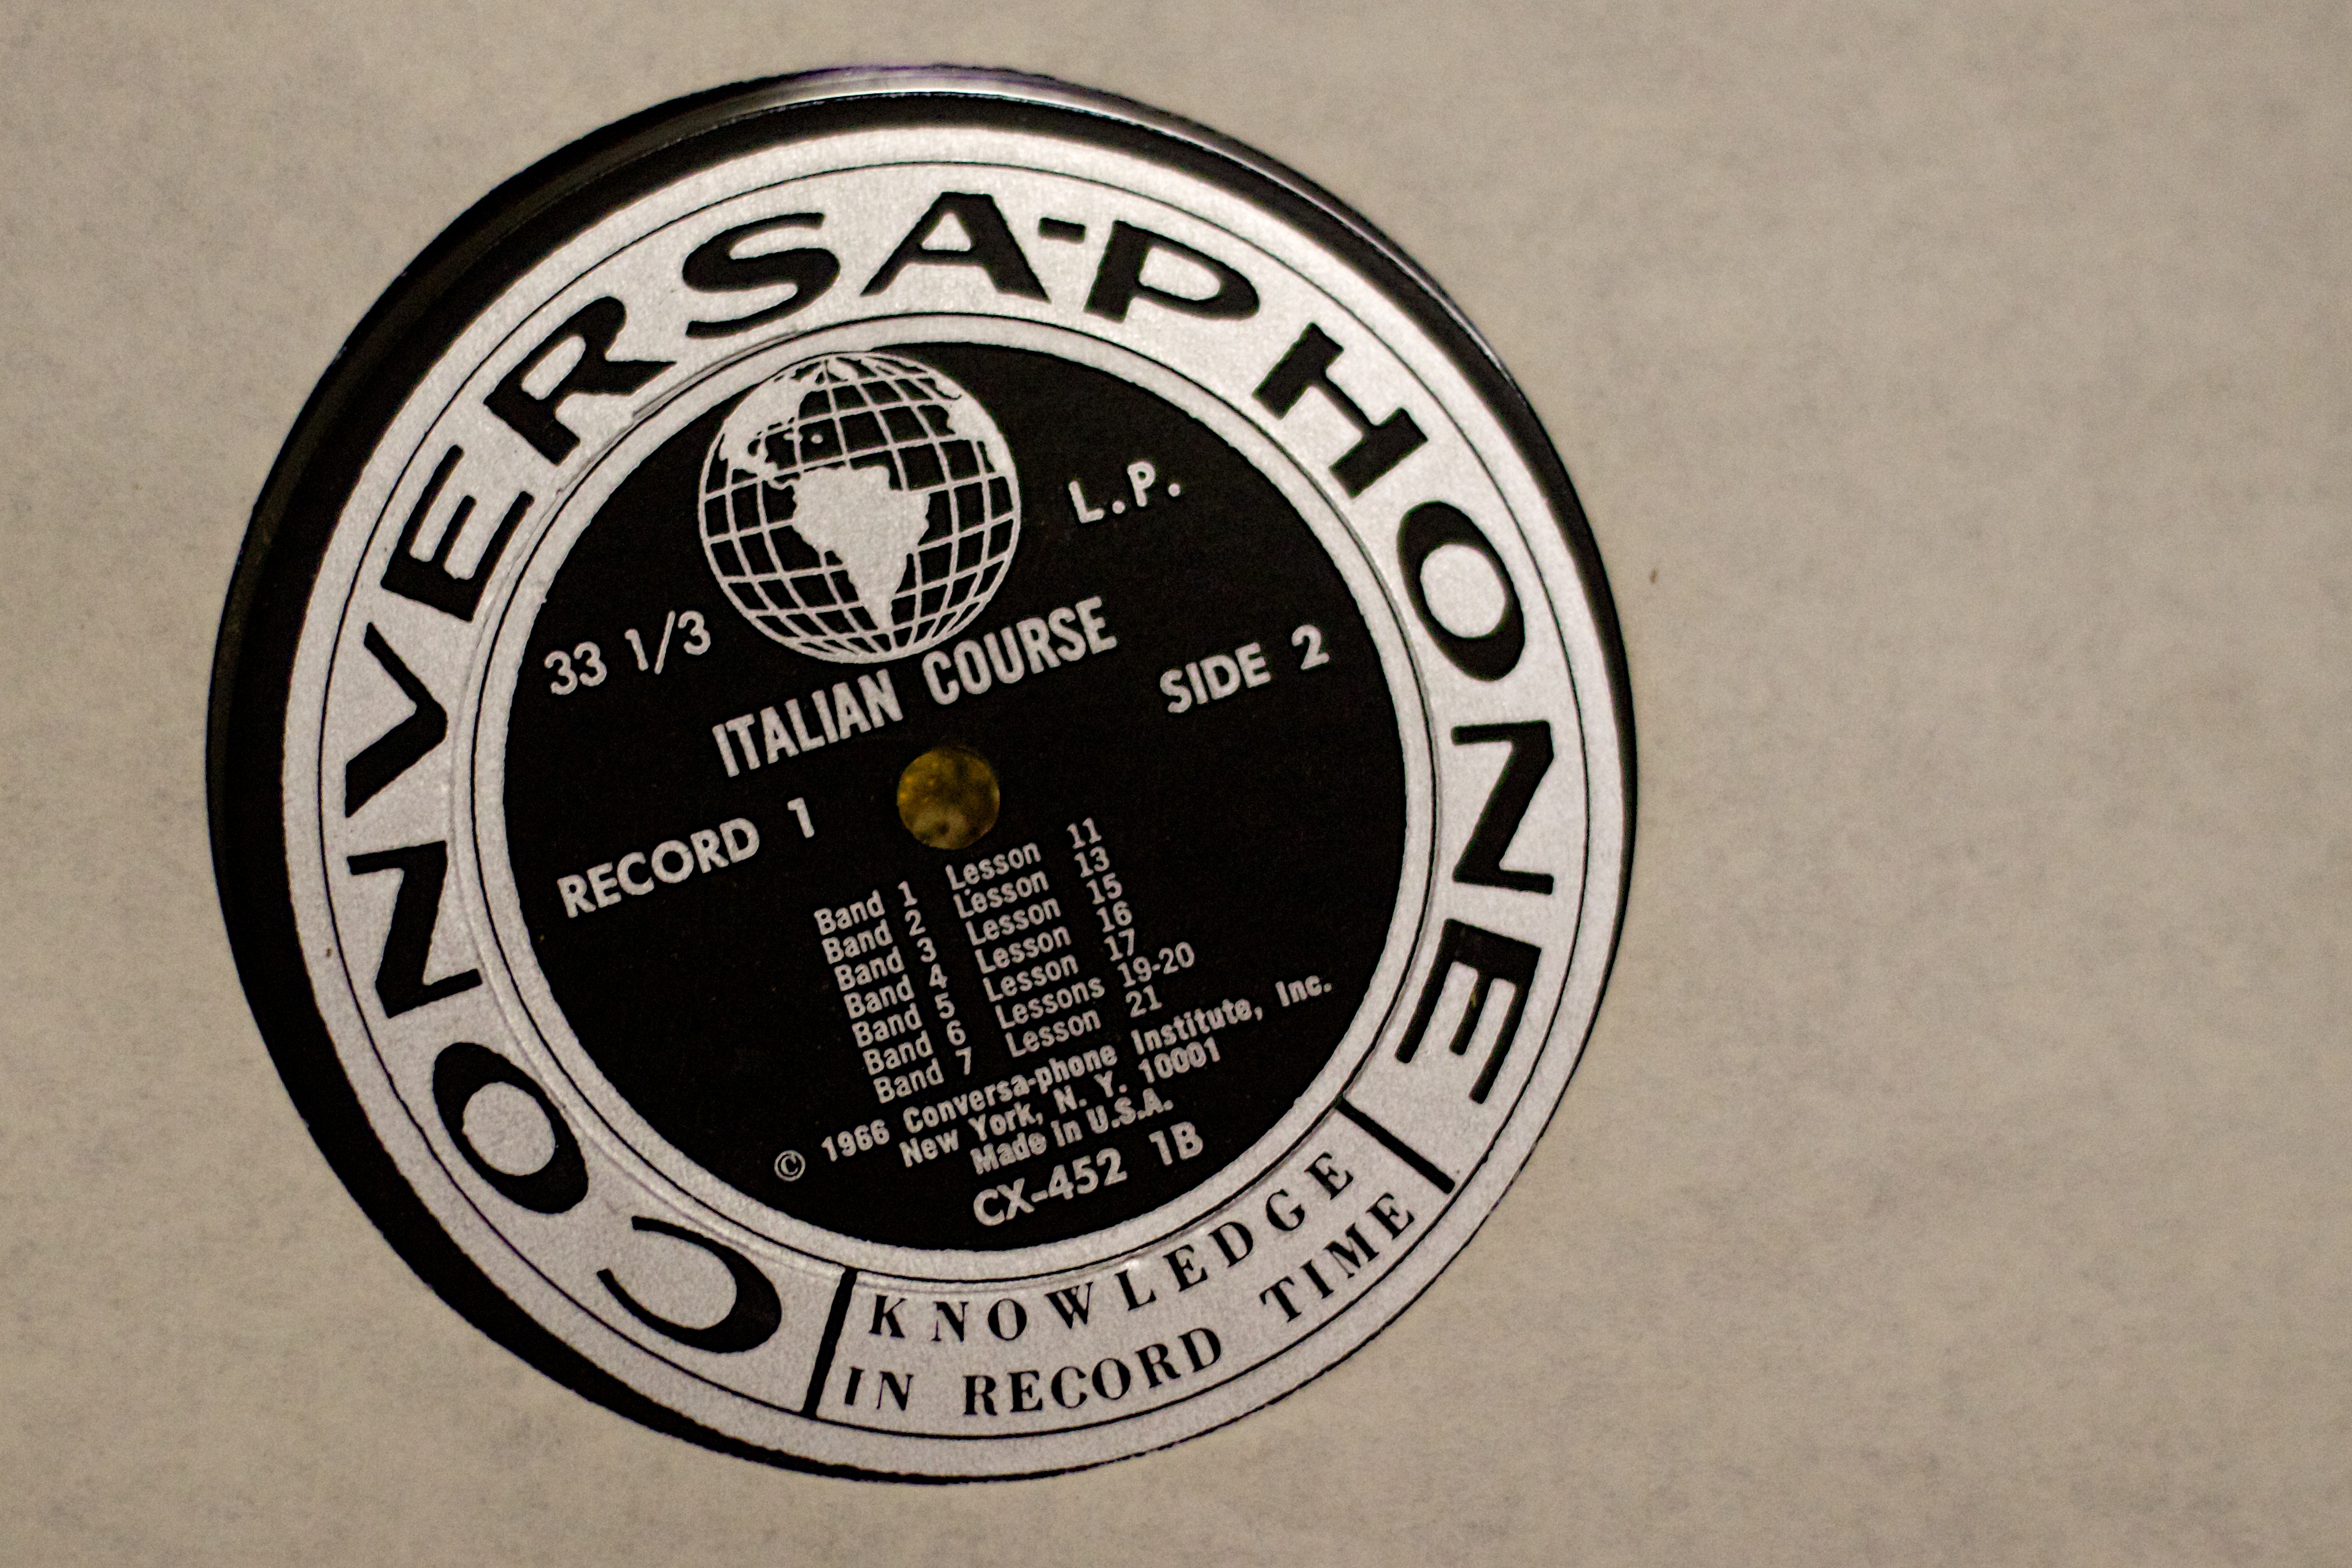
washington, label, brand, logo, odyssey